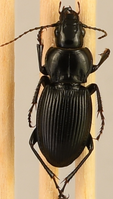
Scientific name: Cyclotrachelus torvus
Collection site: Northern Great Plains Research Laboratory NEON (NOGP), plot NOGP_012